Balhampur

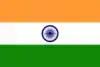
Ladyfinger(Bhindi) ki kheti

Balhampur is a village in the southern part of Saharsa district, Bihar. It lies in the Simri Bakhtiyarpur Block and Khagaria Assembly constituency at an elevation of 45 meters above MSL.Kosi river which flows 3 km west from Village.